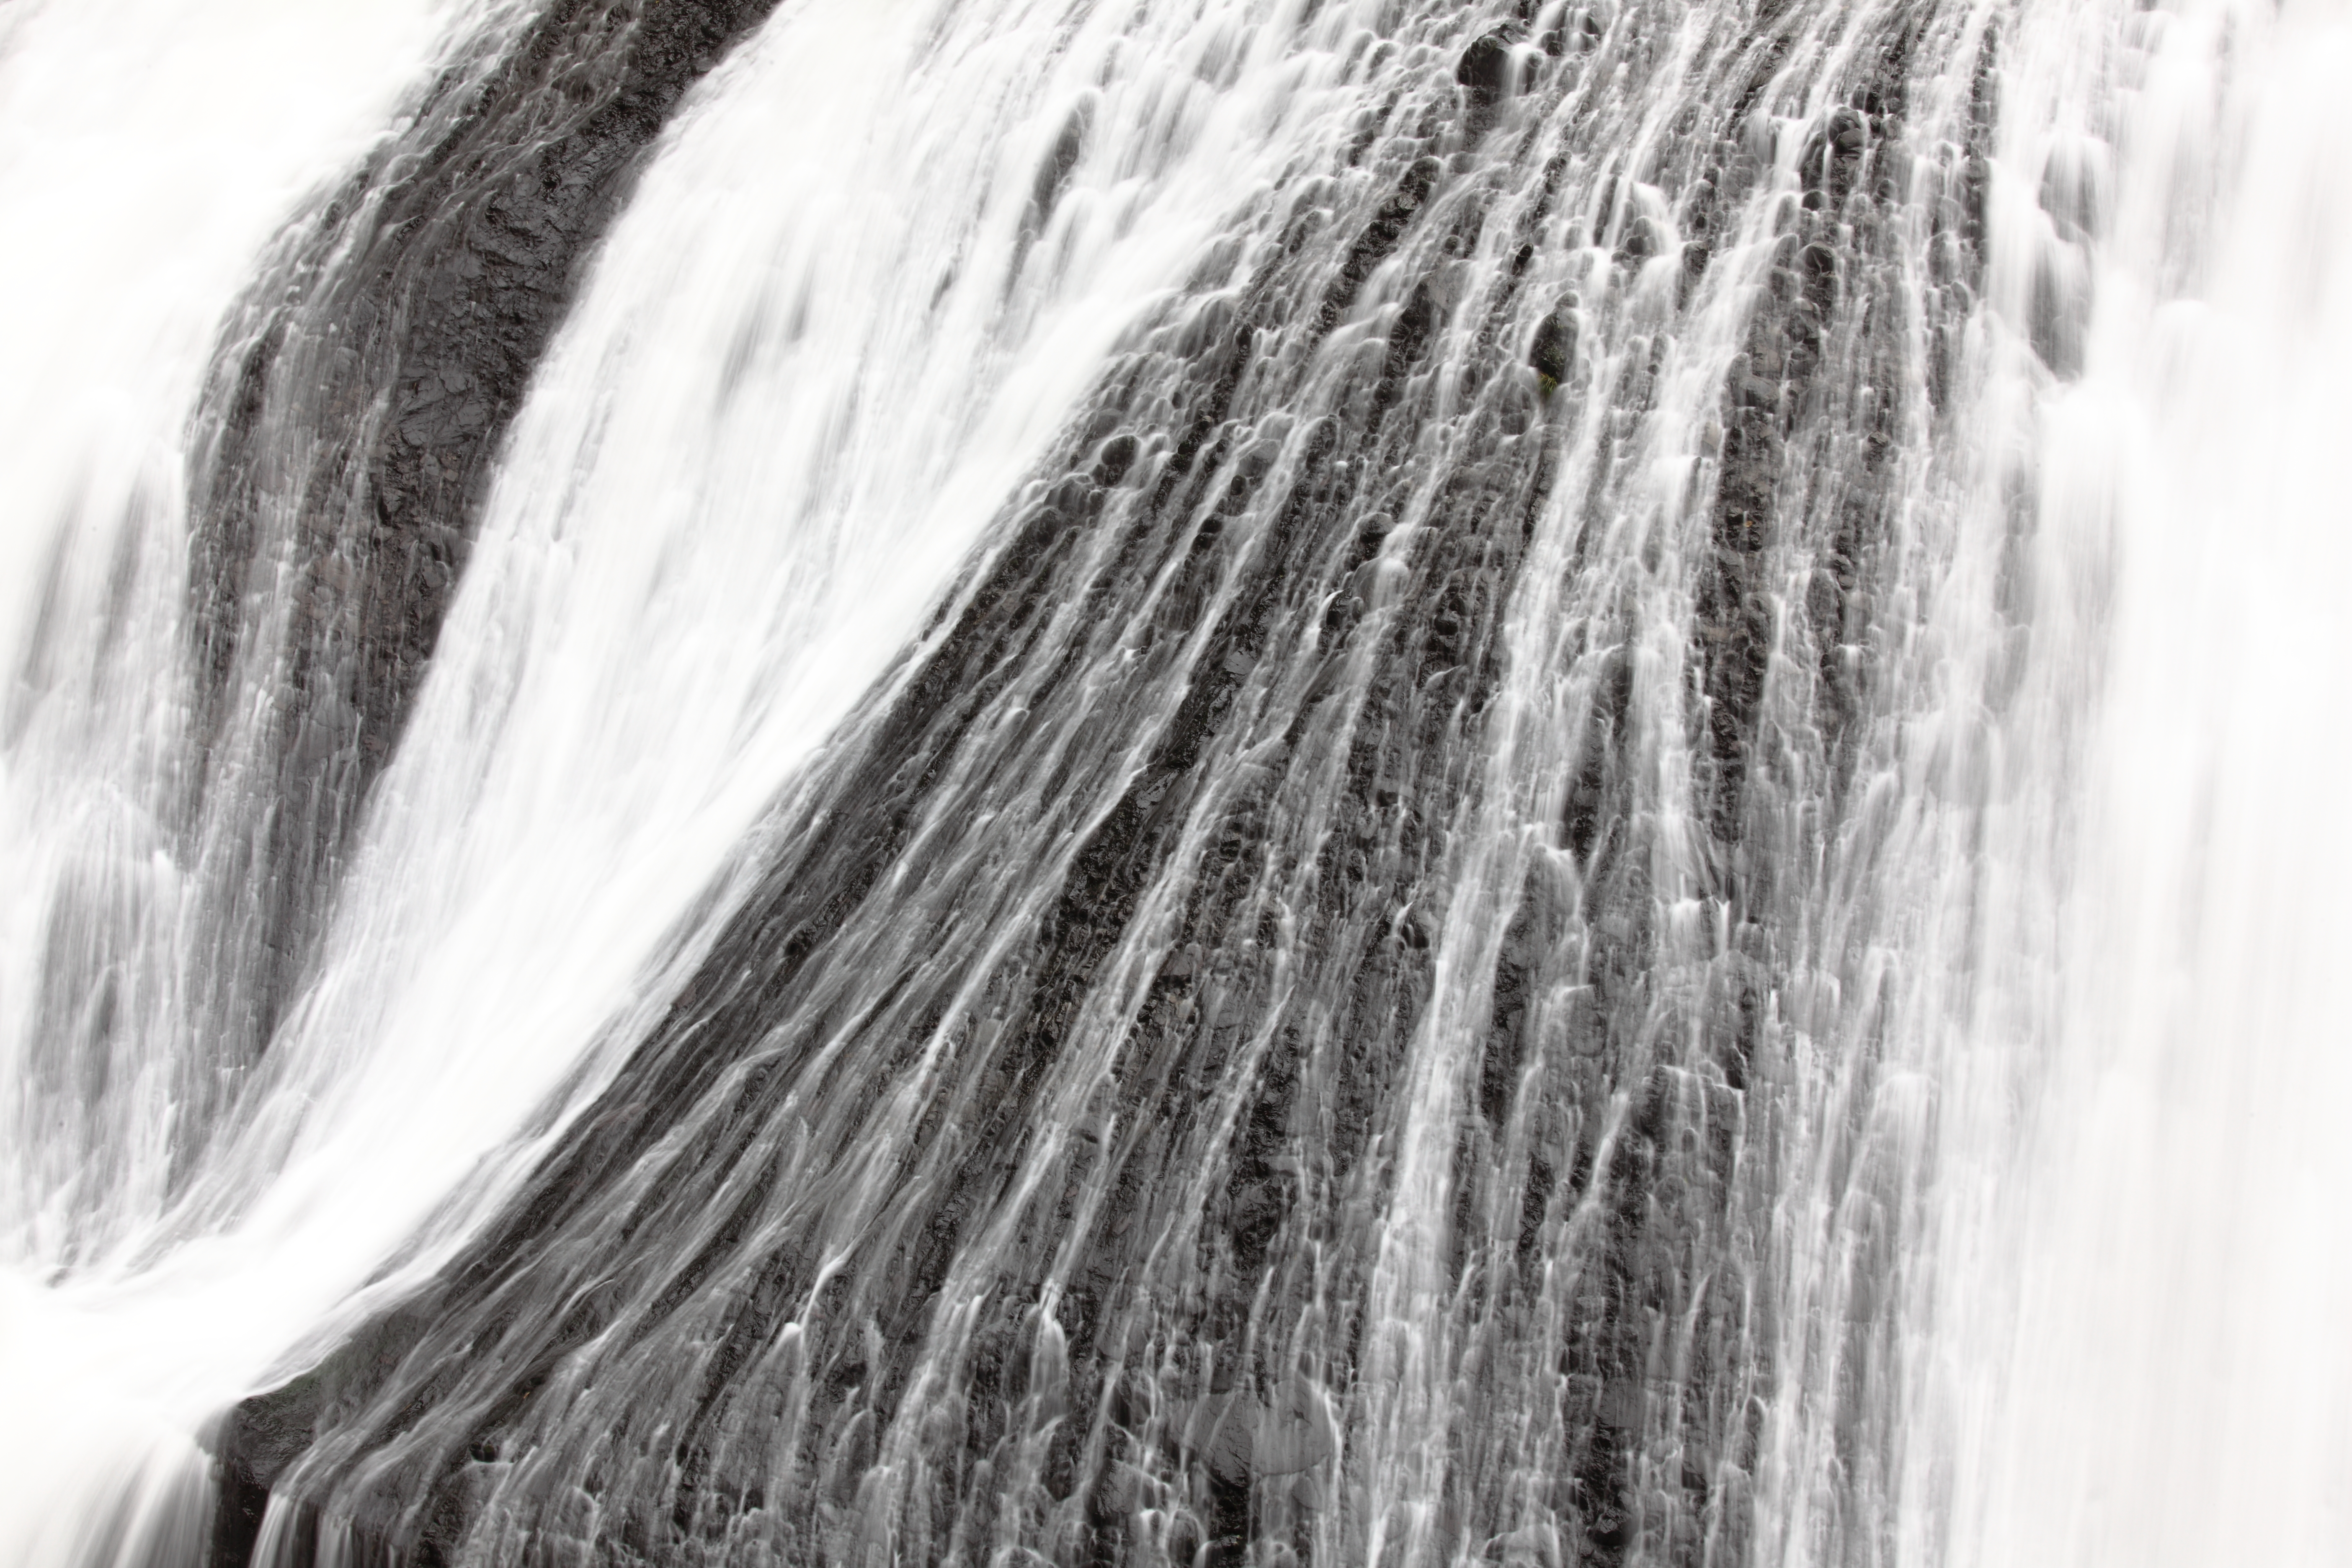
water, waterfall, branch, snow, winter, black and white, white, wave, frost, ice, high, canon, weather, monochrome, season, material, close up, eos, 5d, icicle, hires, markii, hi, res, resolution, freezing, monochrome photography